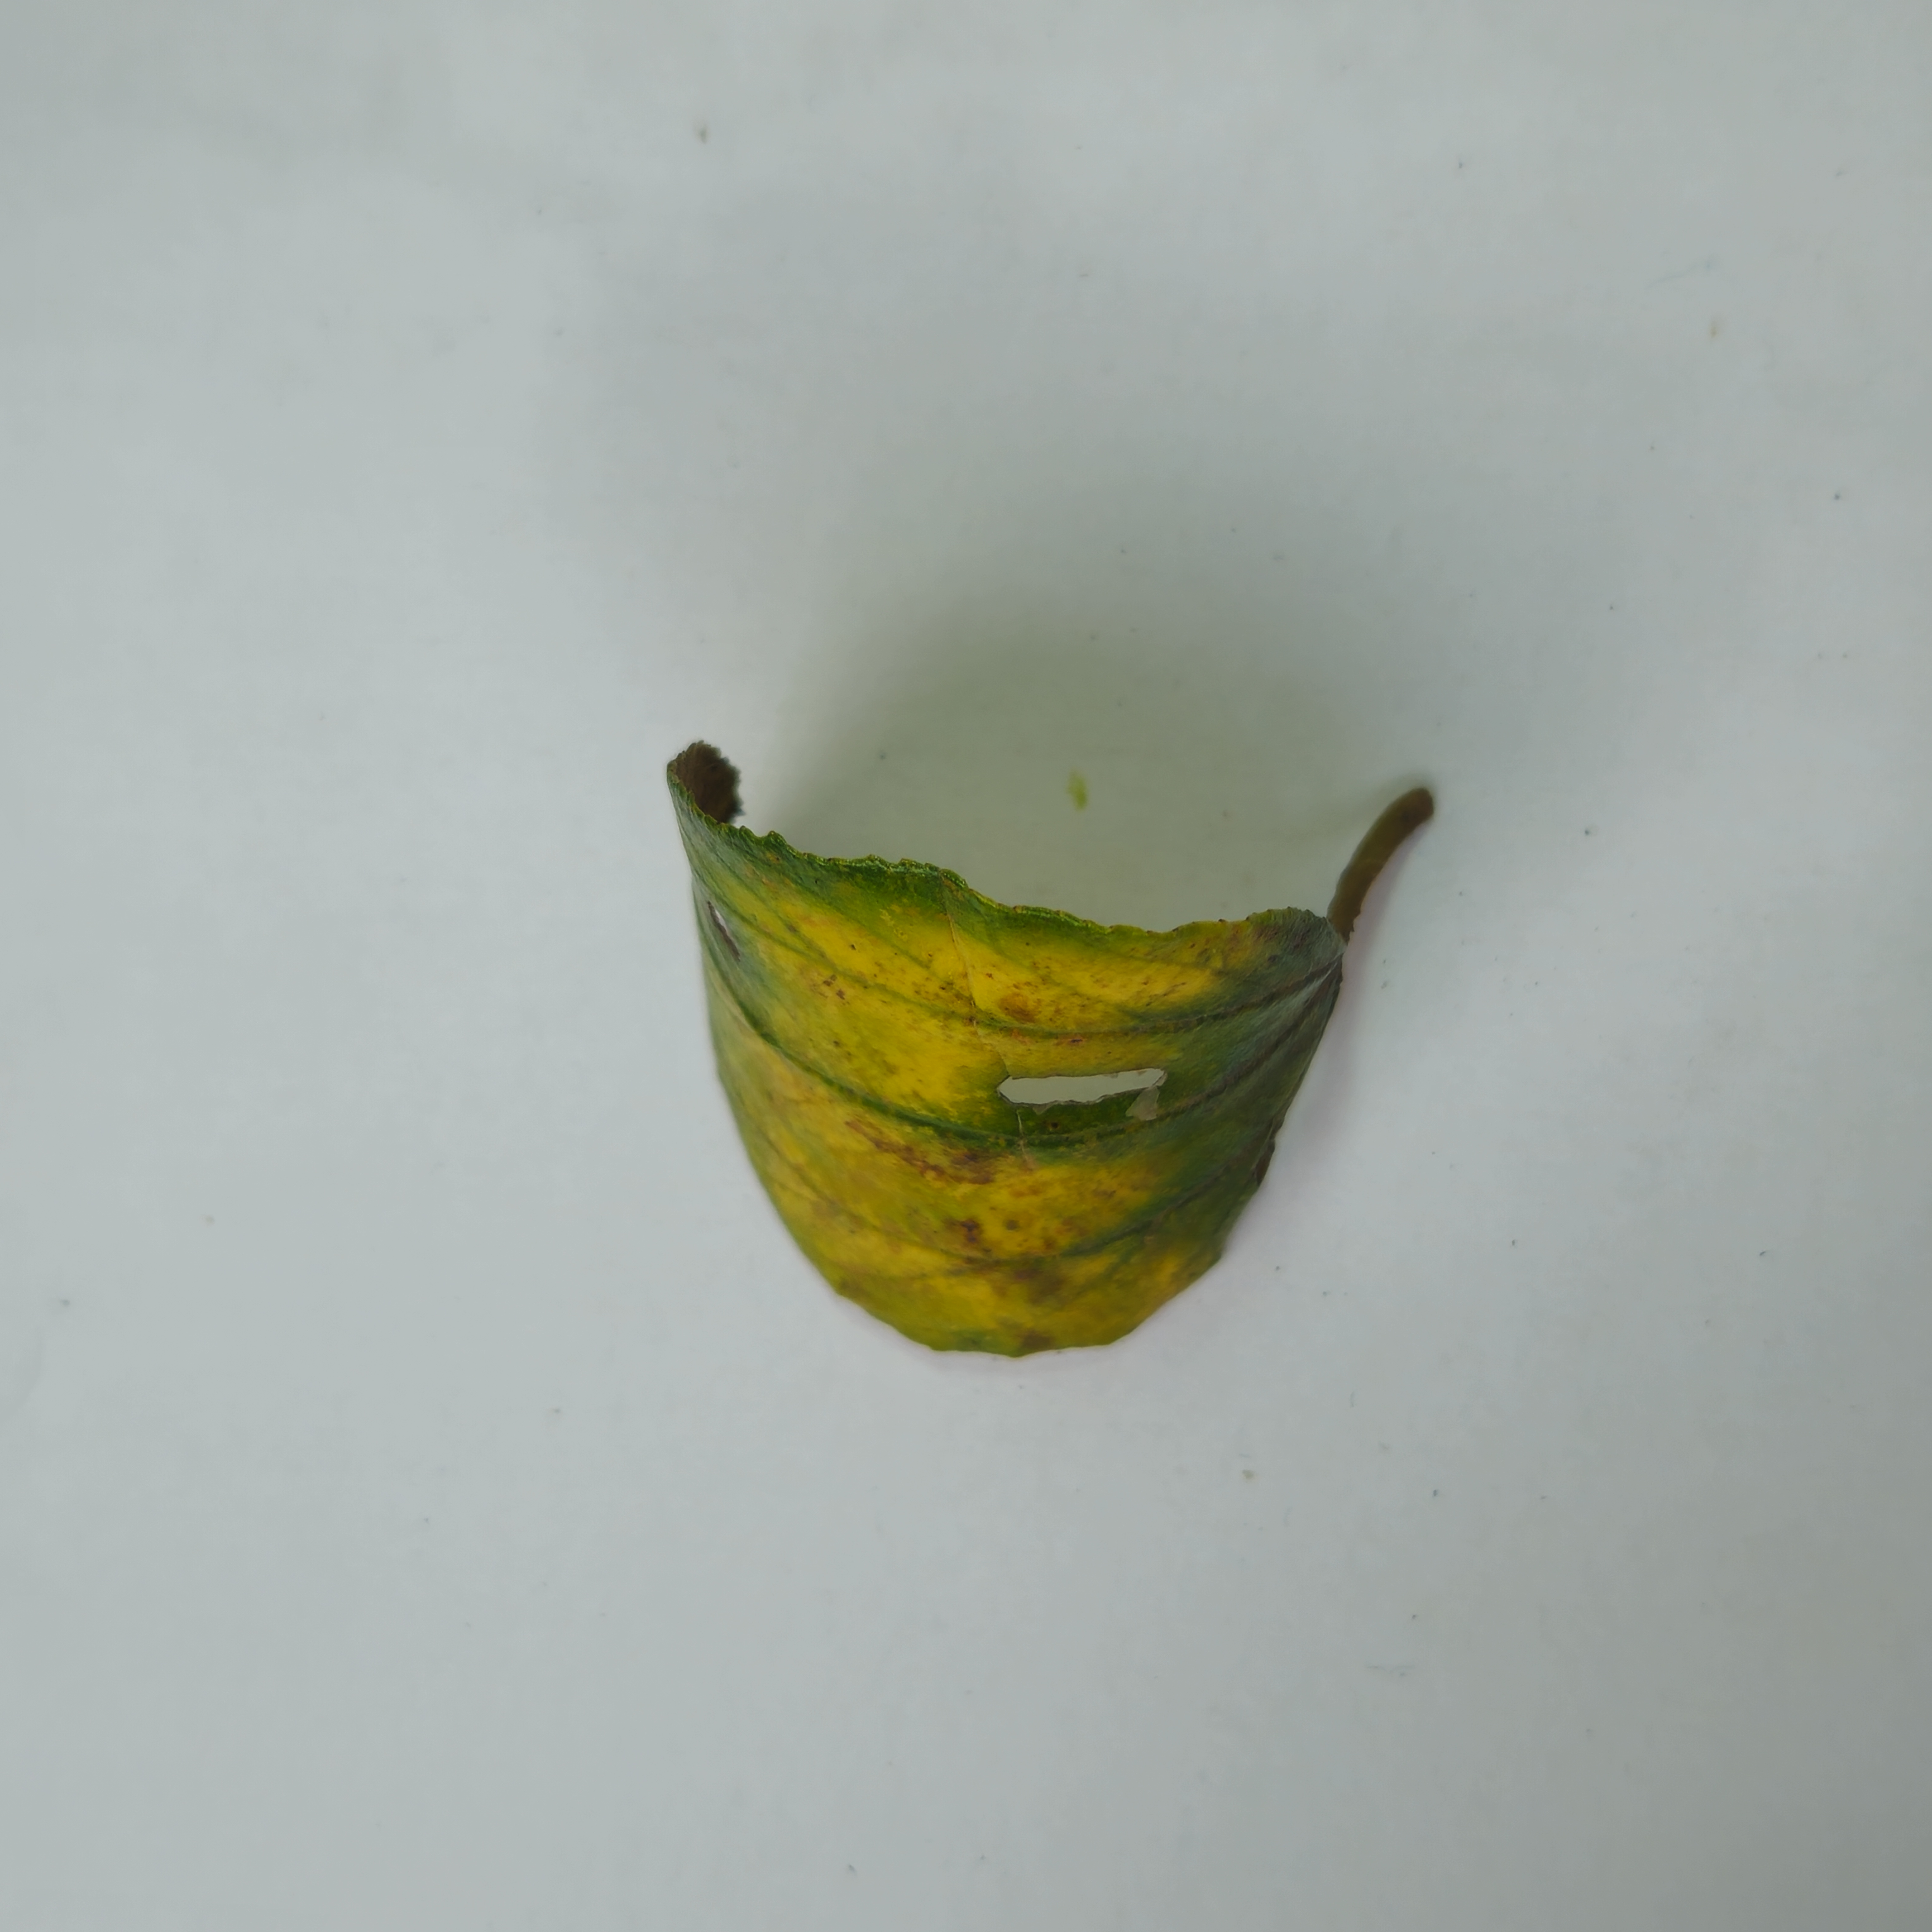
Label: Yellow